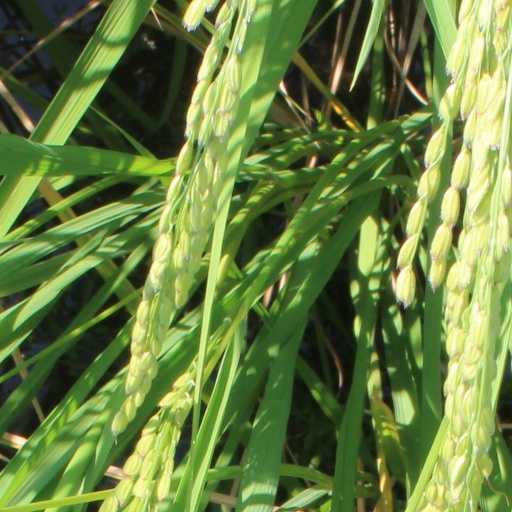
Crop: rice